Cape Town

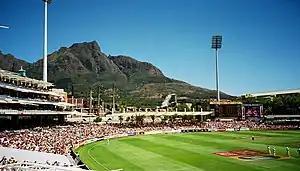
Newlands Cricket Ground

There are also a number of regional routes linking Cape Town with surrounding areas. The R27 originates from the N1 near the Foreshore and runs north parallel to the N7, but nearer to the coast. It passes through the suburbs of Milnerton, Table View and Bloubergstrand and links the city to the West Coast, ending at the town of Velddrif.